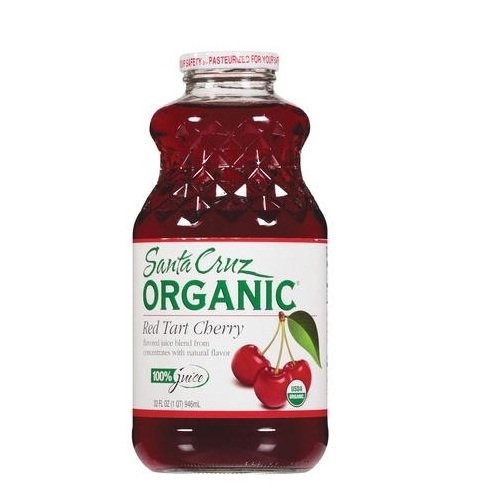
Item Name: Santa Cruz Organics, Santa Cruz Juice Cherry Red Tart
Product Description: <p>Packed in 32-ounce glass bottles, these tantalizing fruit juices are certified USDA organic and guaranteed to quench even the most selective of thirsts. This delectable line of bottled organic juices offers flavors sure to please every family member.</p>
Value: 32.0
Unit: Fl Oz

Price: 8.29